Newport station (PATH)

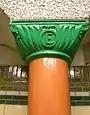
E for Erie on the station columns

The station was opened on August 2, 1909, as part of the Hudson and Manhattan Railroad (H&M), originally constructed to connect to the Erie Railroad's Pavonia Terminal. The capitals of the station's columns are adorned with the "E", and recall its original name, Erie. After the Port Authority of New York and New Jersey 1960s takeover of the system, the station was renamed Pavonia, or Pavonia Avenue, itself named for the 17th New Netherland settlement of Pavonia. In 1988, the station became known as Pavonia/Newport to reflect the redevelopment of the former railyards along the banks of the Hudson River to residential, retail, and recreational uses as Newport. In 2010, the name became Newport.